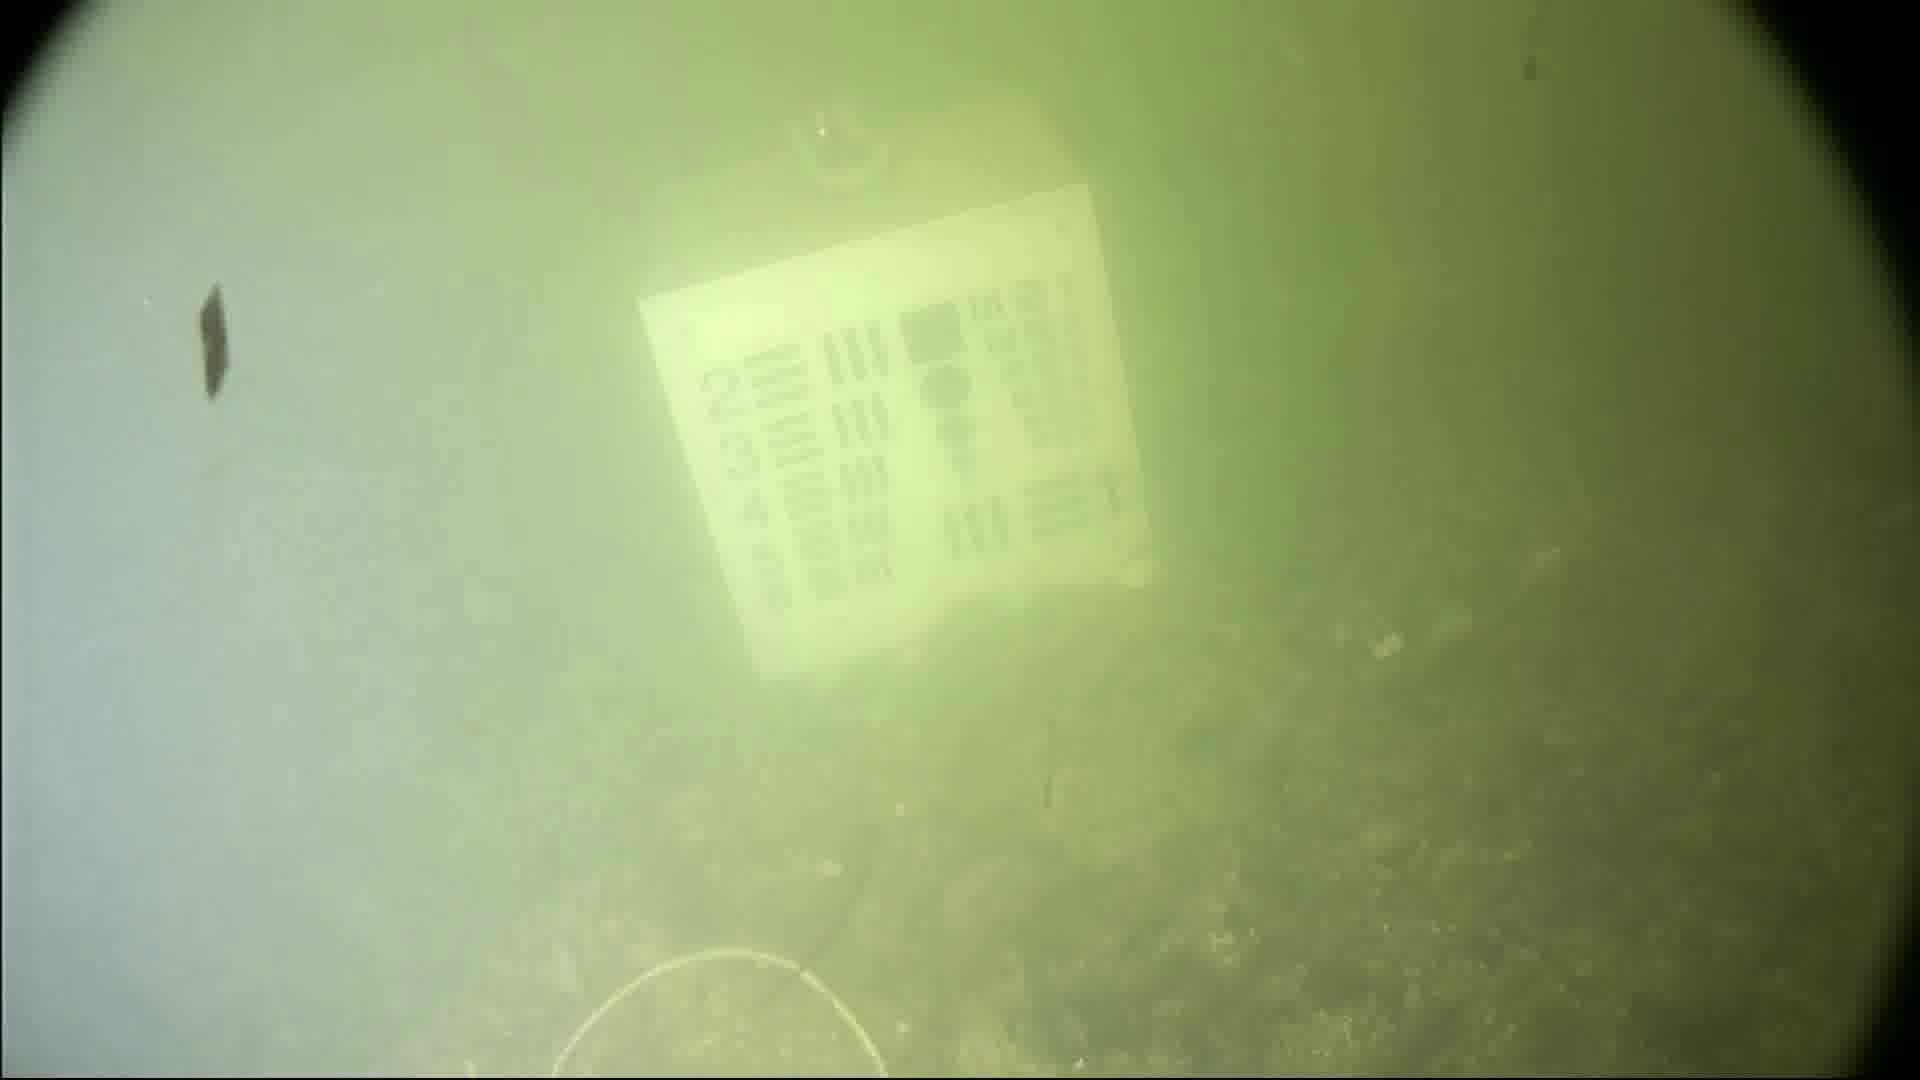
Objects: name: crab